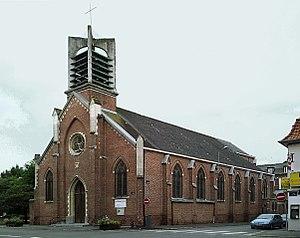
Vauban-Esquermes est un quartier ouest de Lille, à vocation résidentielle et traditionnellement étudiant.